Crataegus monogyna

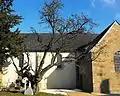
The Saint-Mars tree

An ancient specimen, and reputedly the oldest tree of any species in France, is to be found alongside the church at Saint Mars sur la Futaie, Mayenne. As of 2009, the tree had a height of and a girth of . The inscription on the plaque beneath reads: "This hawthorn is probably the oldest tree in France. Its origin goes back to St Julien (third century)"; this has not yet been verified.